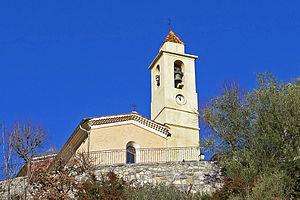
L'église de Duranus
Duranus prononcé en français : [dyʁanys] est une commune française située dans le département des Alpes-Maritimes en région Provence-Alpes-Côte d'Azur. Ses habitants sont appelés les Duranussiens.